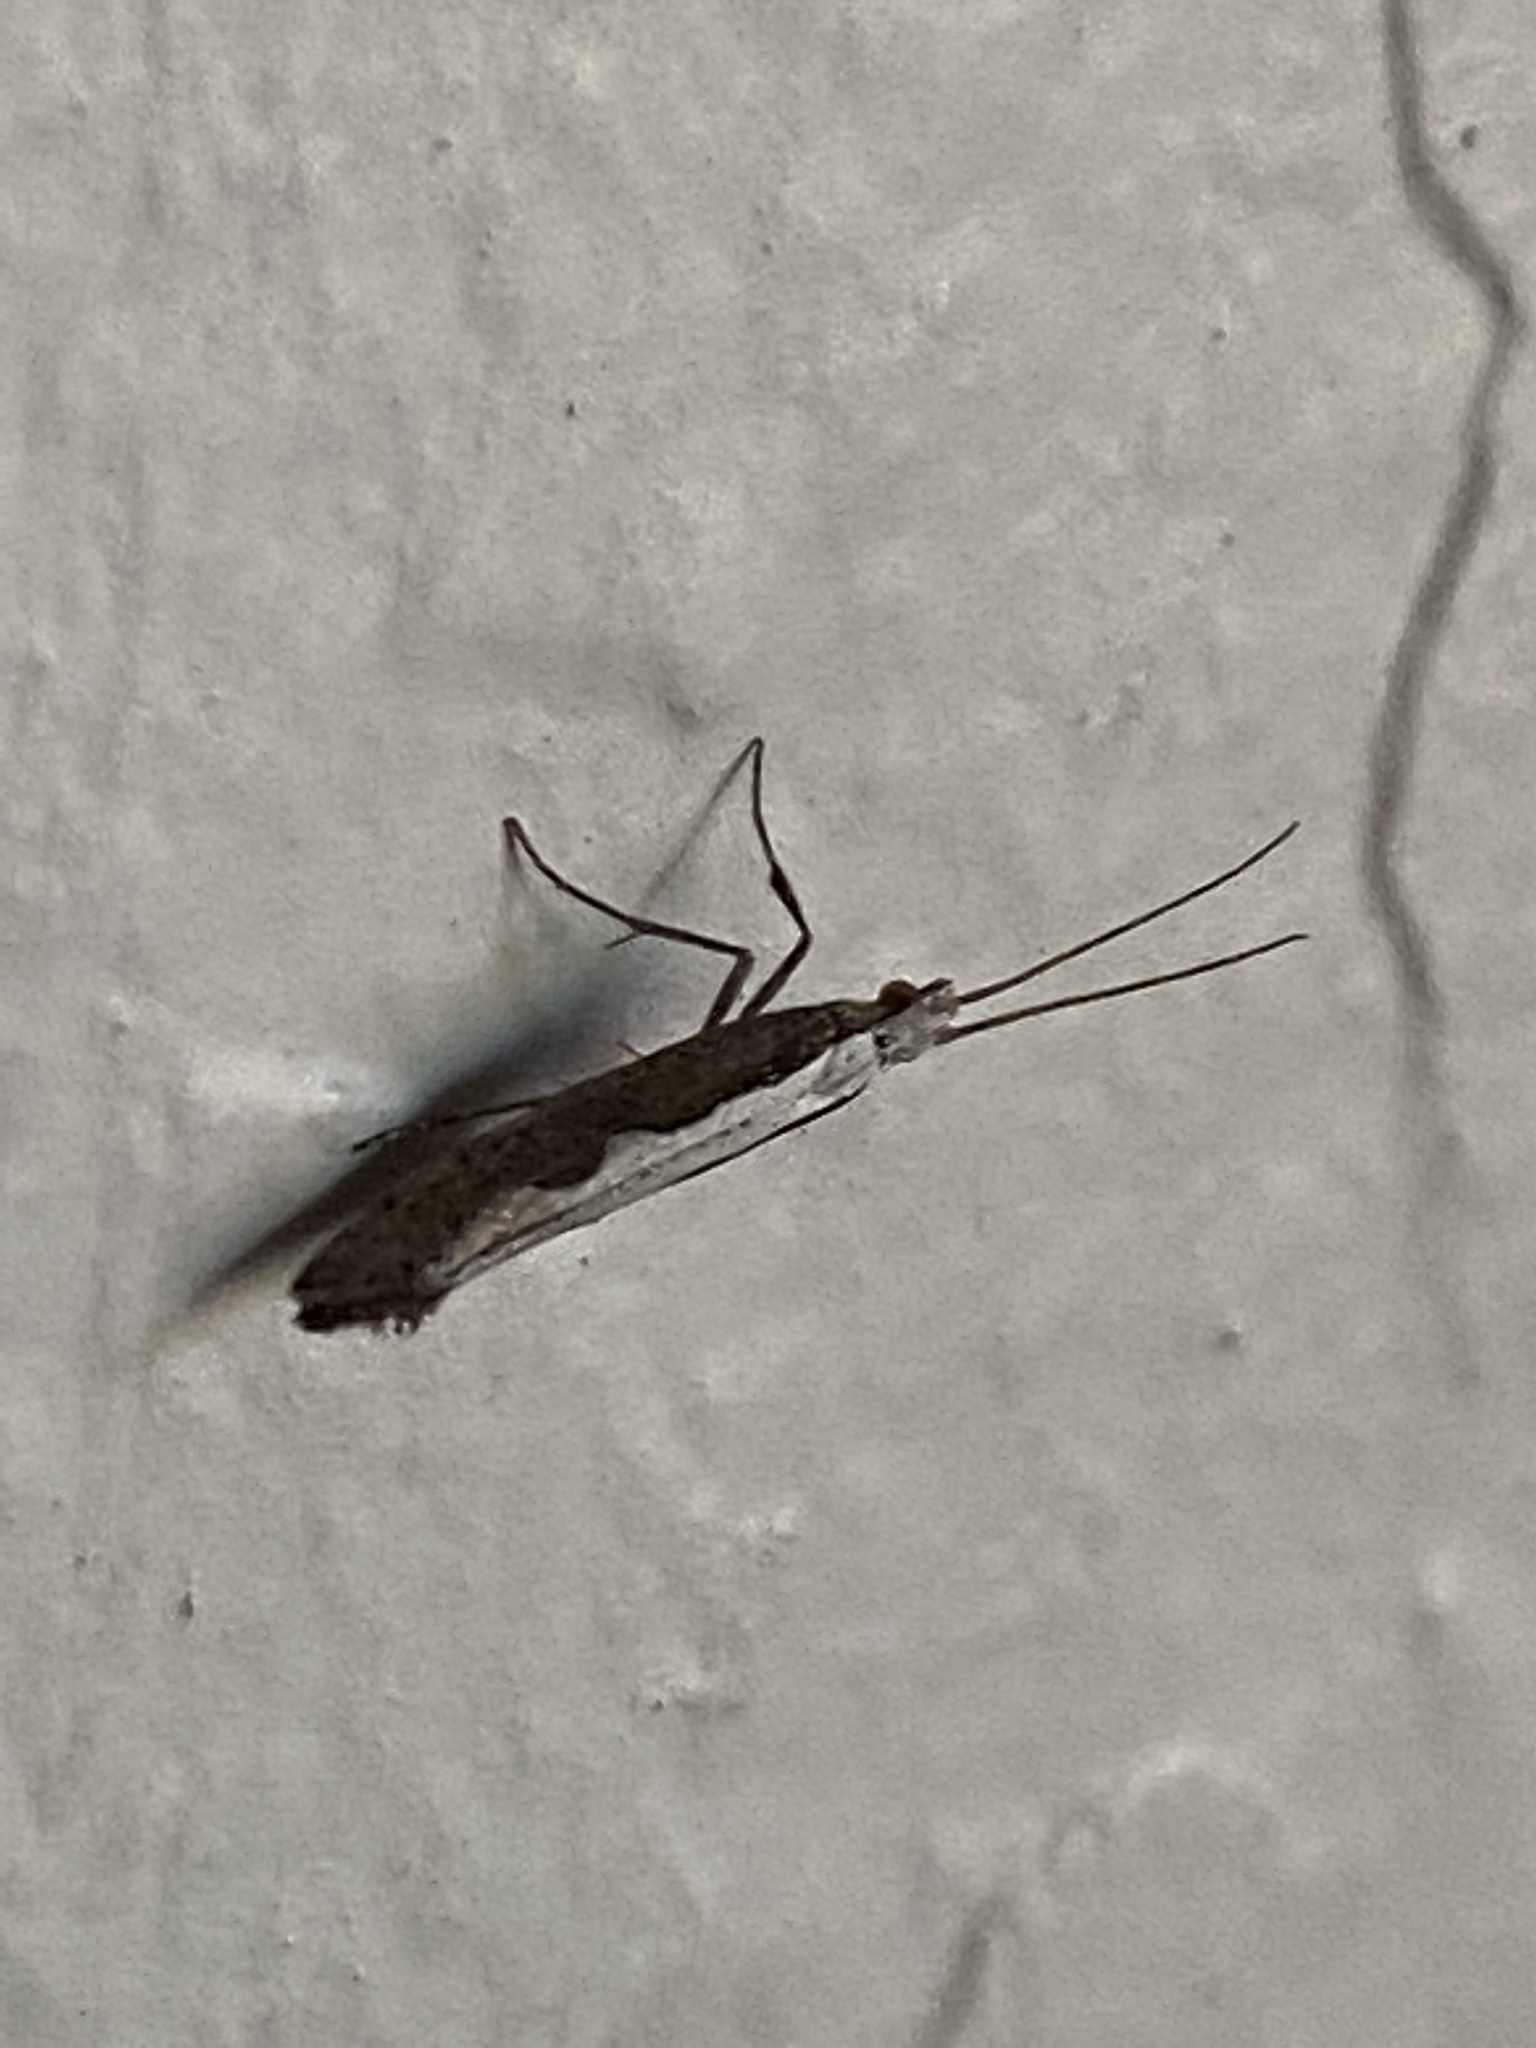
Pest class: diamondback_moth